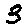
Label: 3